Légny

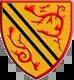
The church and surrounding buildings in Légny

Légny is a commune in the Rhône department in eastern France.